Hepatomegaly

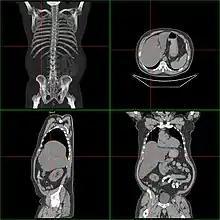
Computerized tomography of affected person with hepatomegaly

Hepatomegaly is enlargement of the liver. It is a non-specific medical sign, having many causes, which can broadly be broken down into infection, hepatic tumours, and metabolic disorder. Often, hepatomegaly presents as an abdominal mass. Depending on the cause, it may sometimes present along with jaundice.